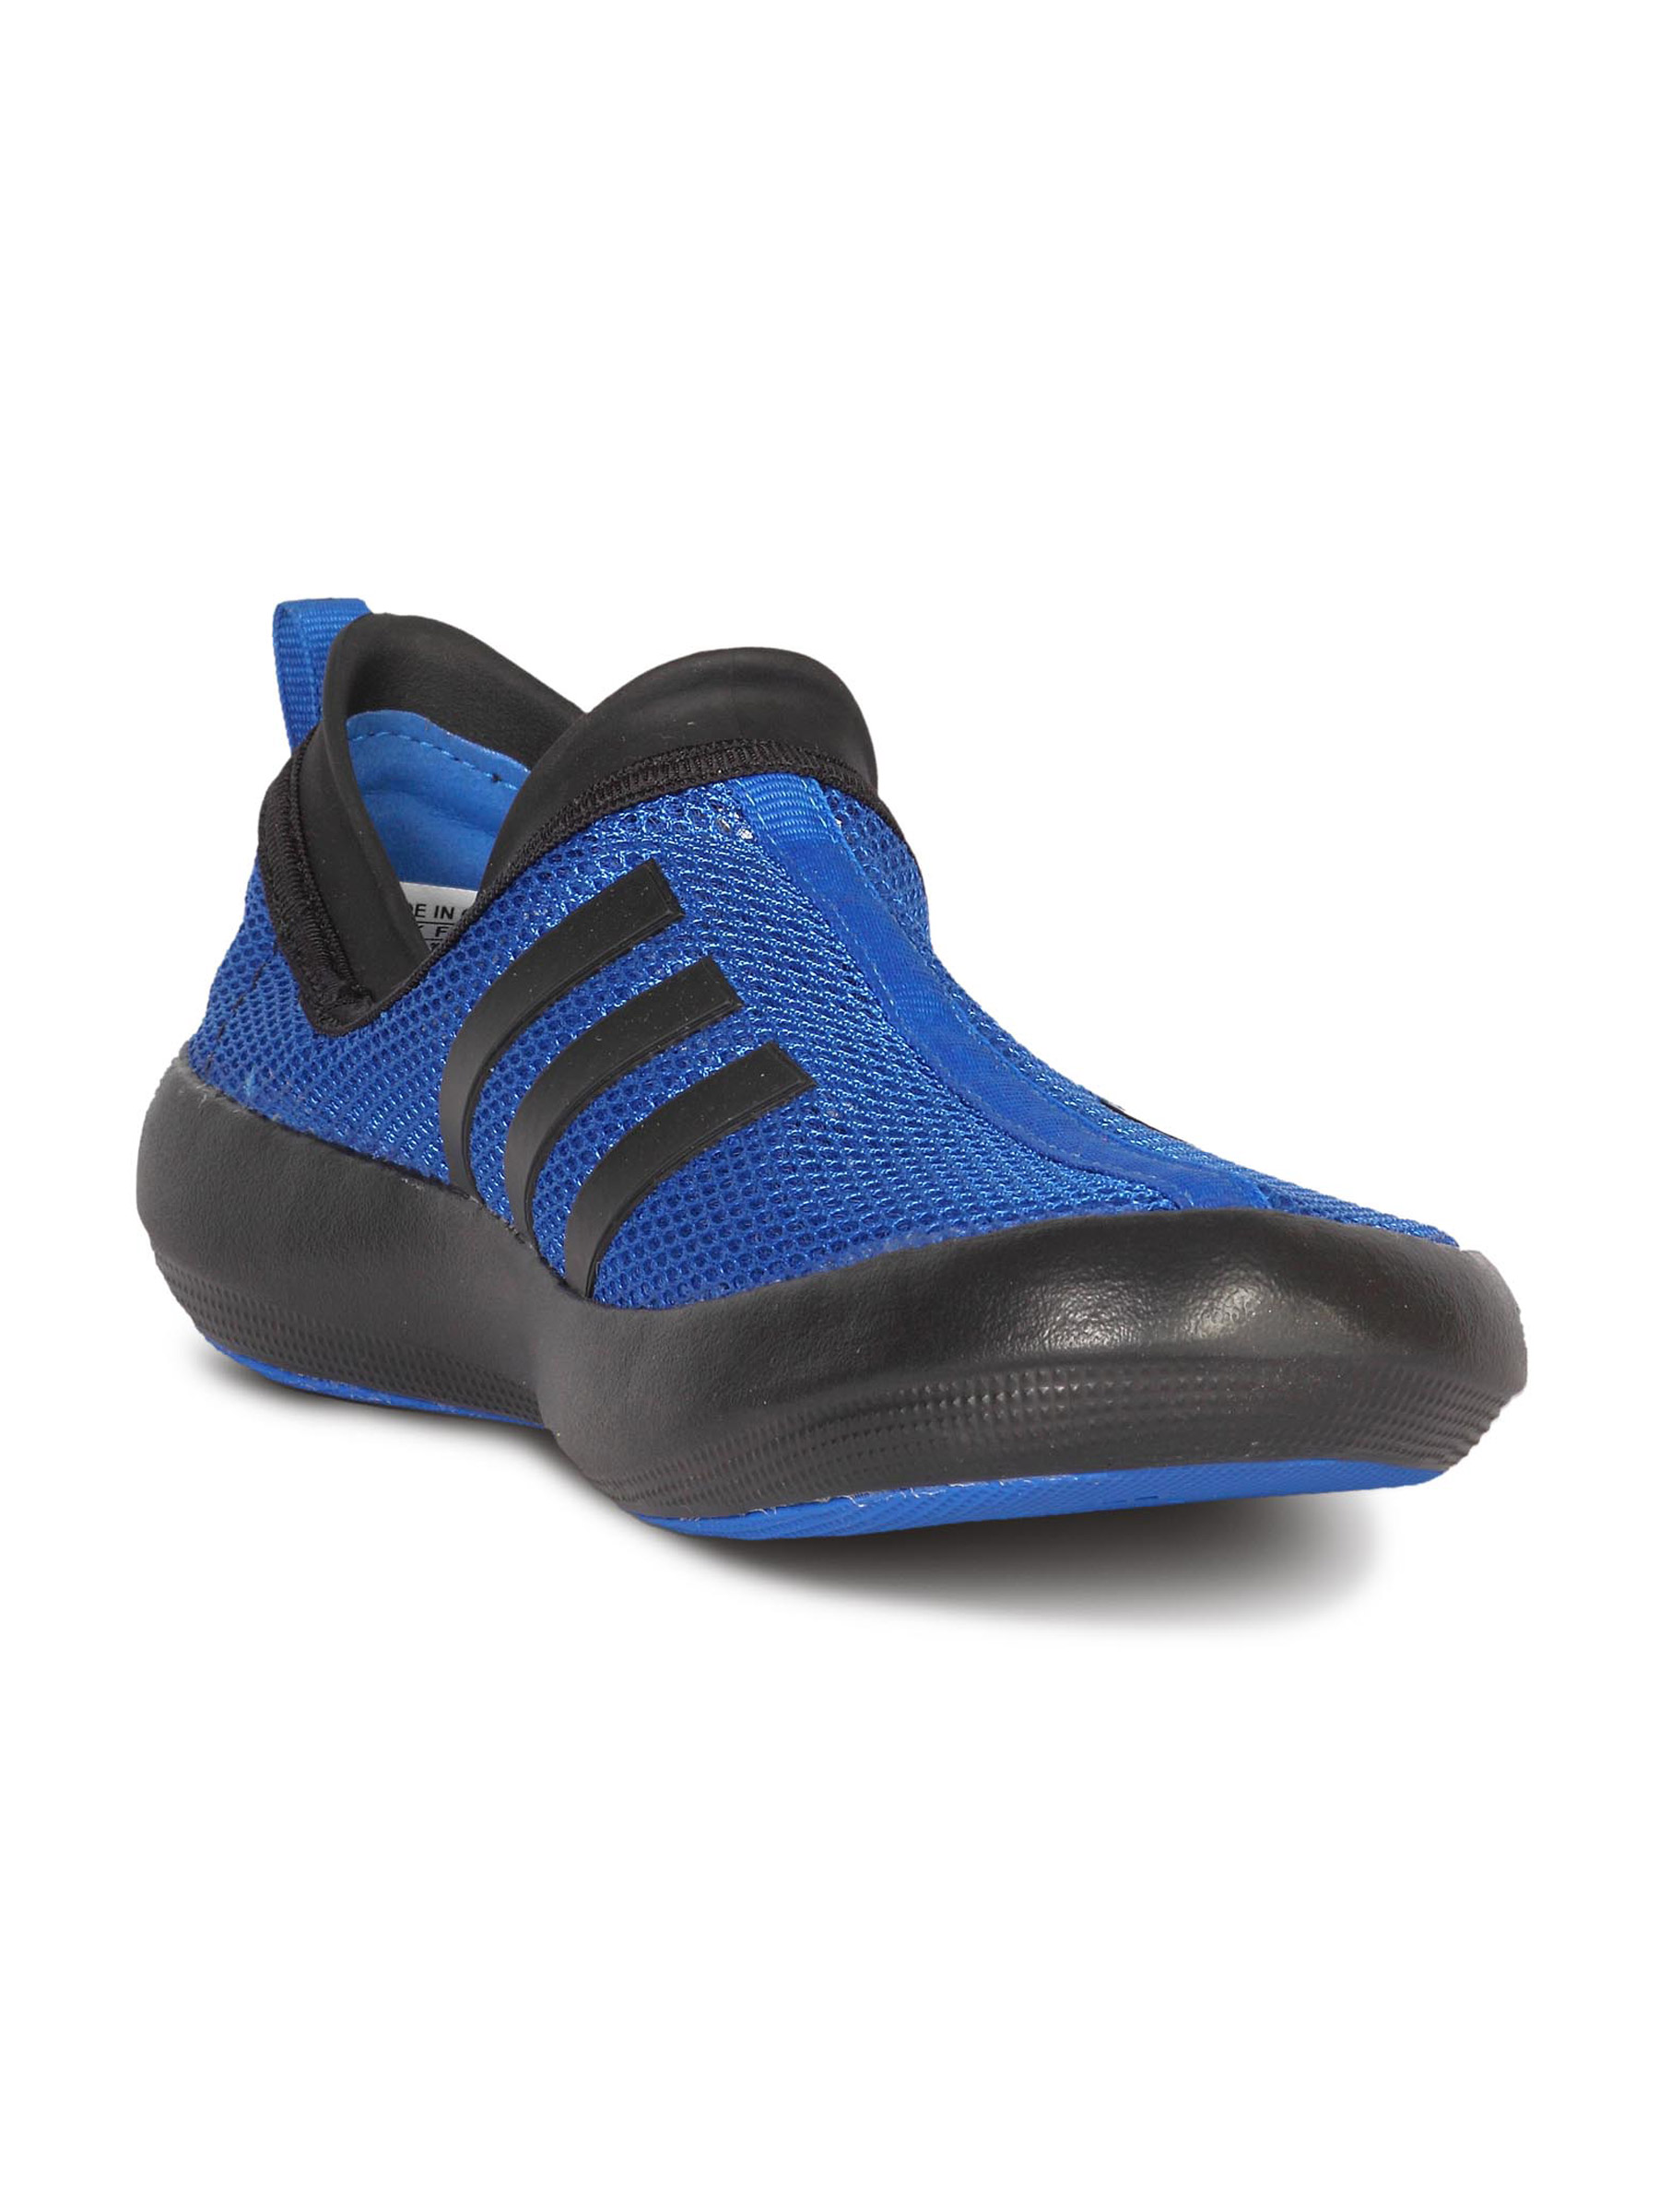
ADIDAS Women Boat Black Icegrey Shoe
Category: Footwear / Shoes / Casual Shoes
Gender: Women
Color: Blue
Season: Summer 2011
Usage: Casual